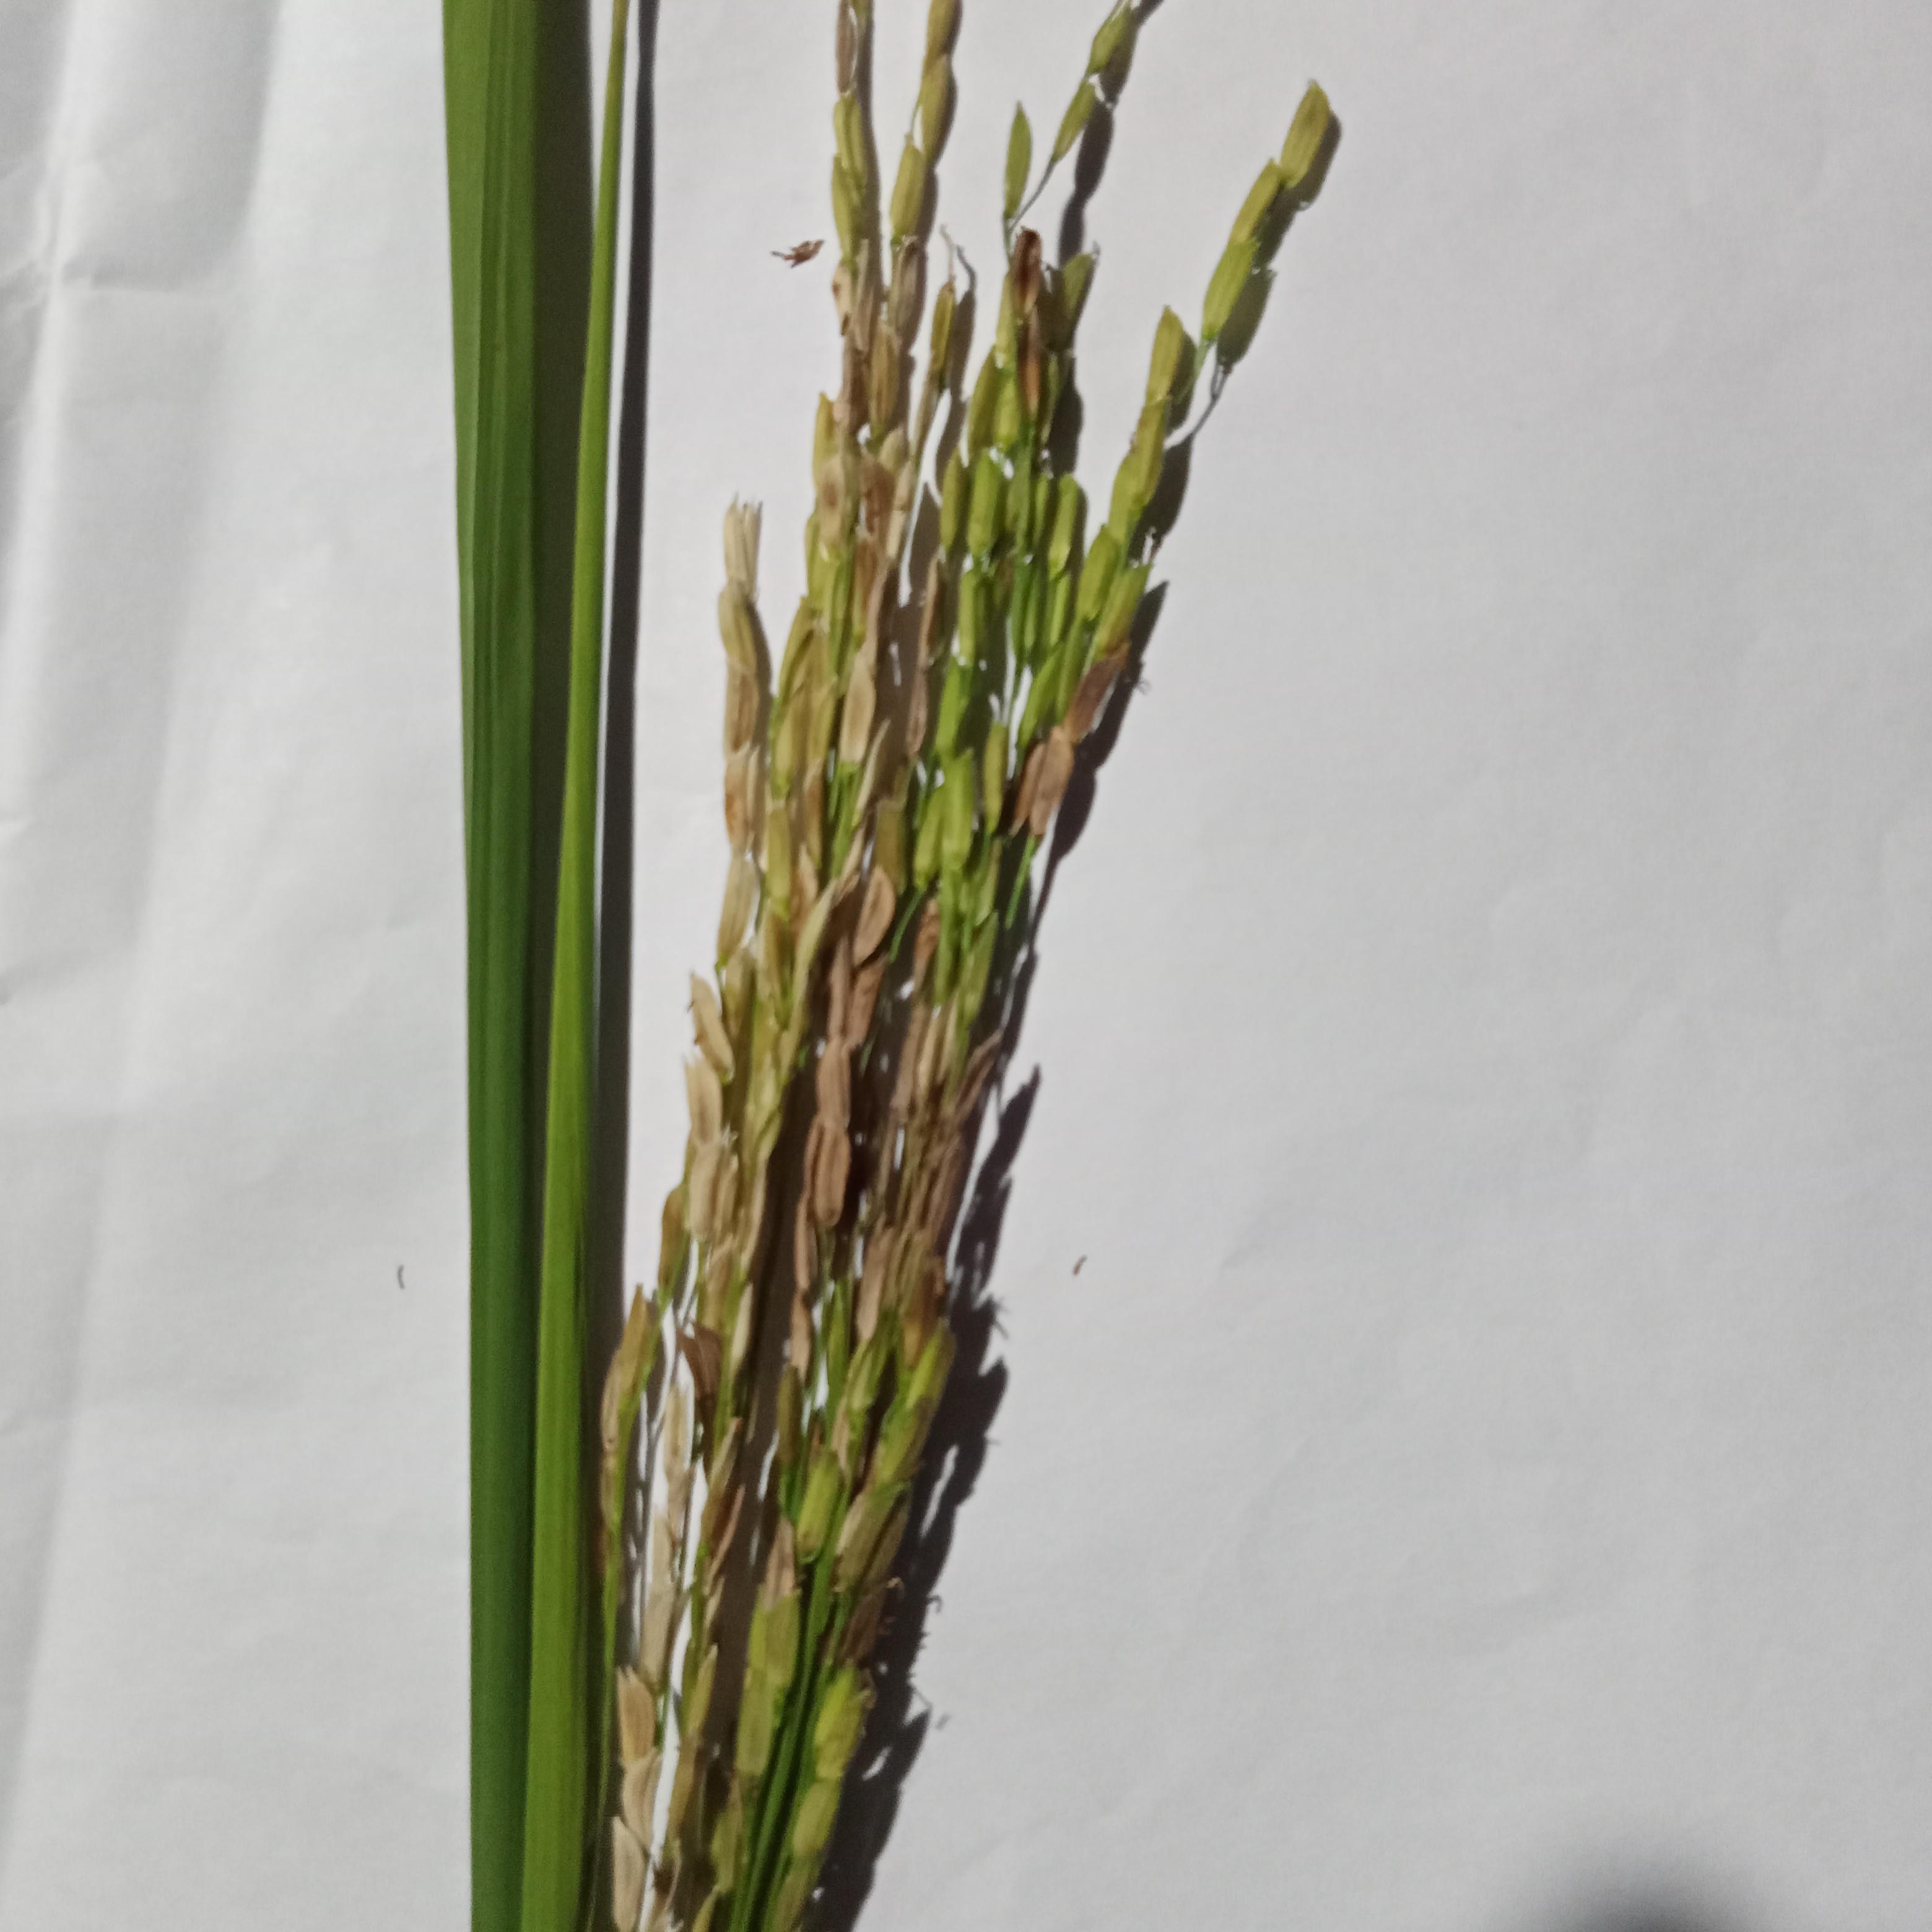
Label: Rice___Neck_Blast